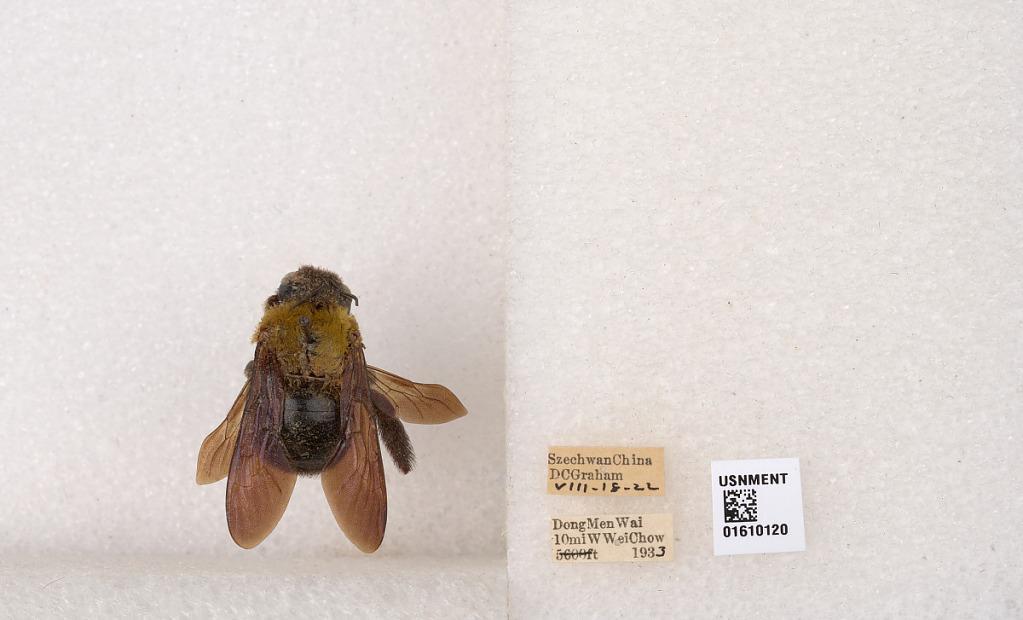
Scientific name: Xylocopa (Alloxylocopa) appendiculata appendiculata Smith
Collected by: D. Graham
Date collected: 1933-8-18
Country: China
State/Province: Sichuan
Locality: DongMen Wai 10mi W WeiChow
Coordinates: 23.094, 114.381